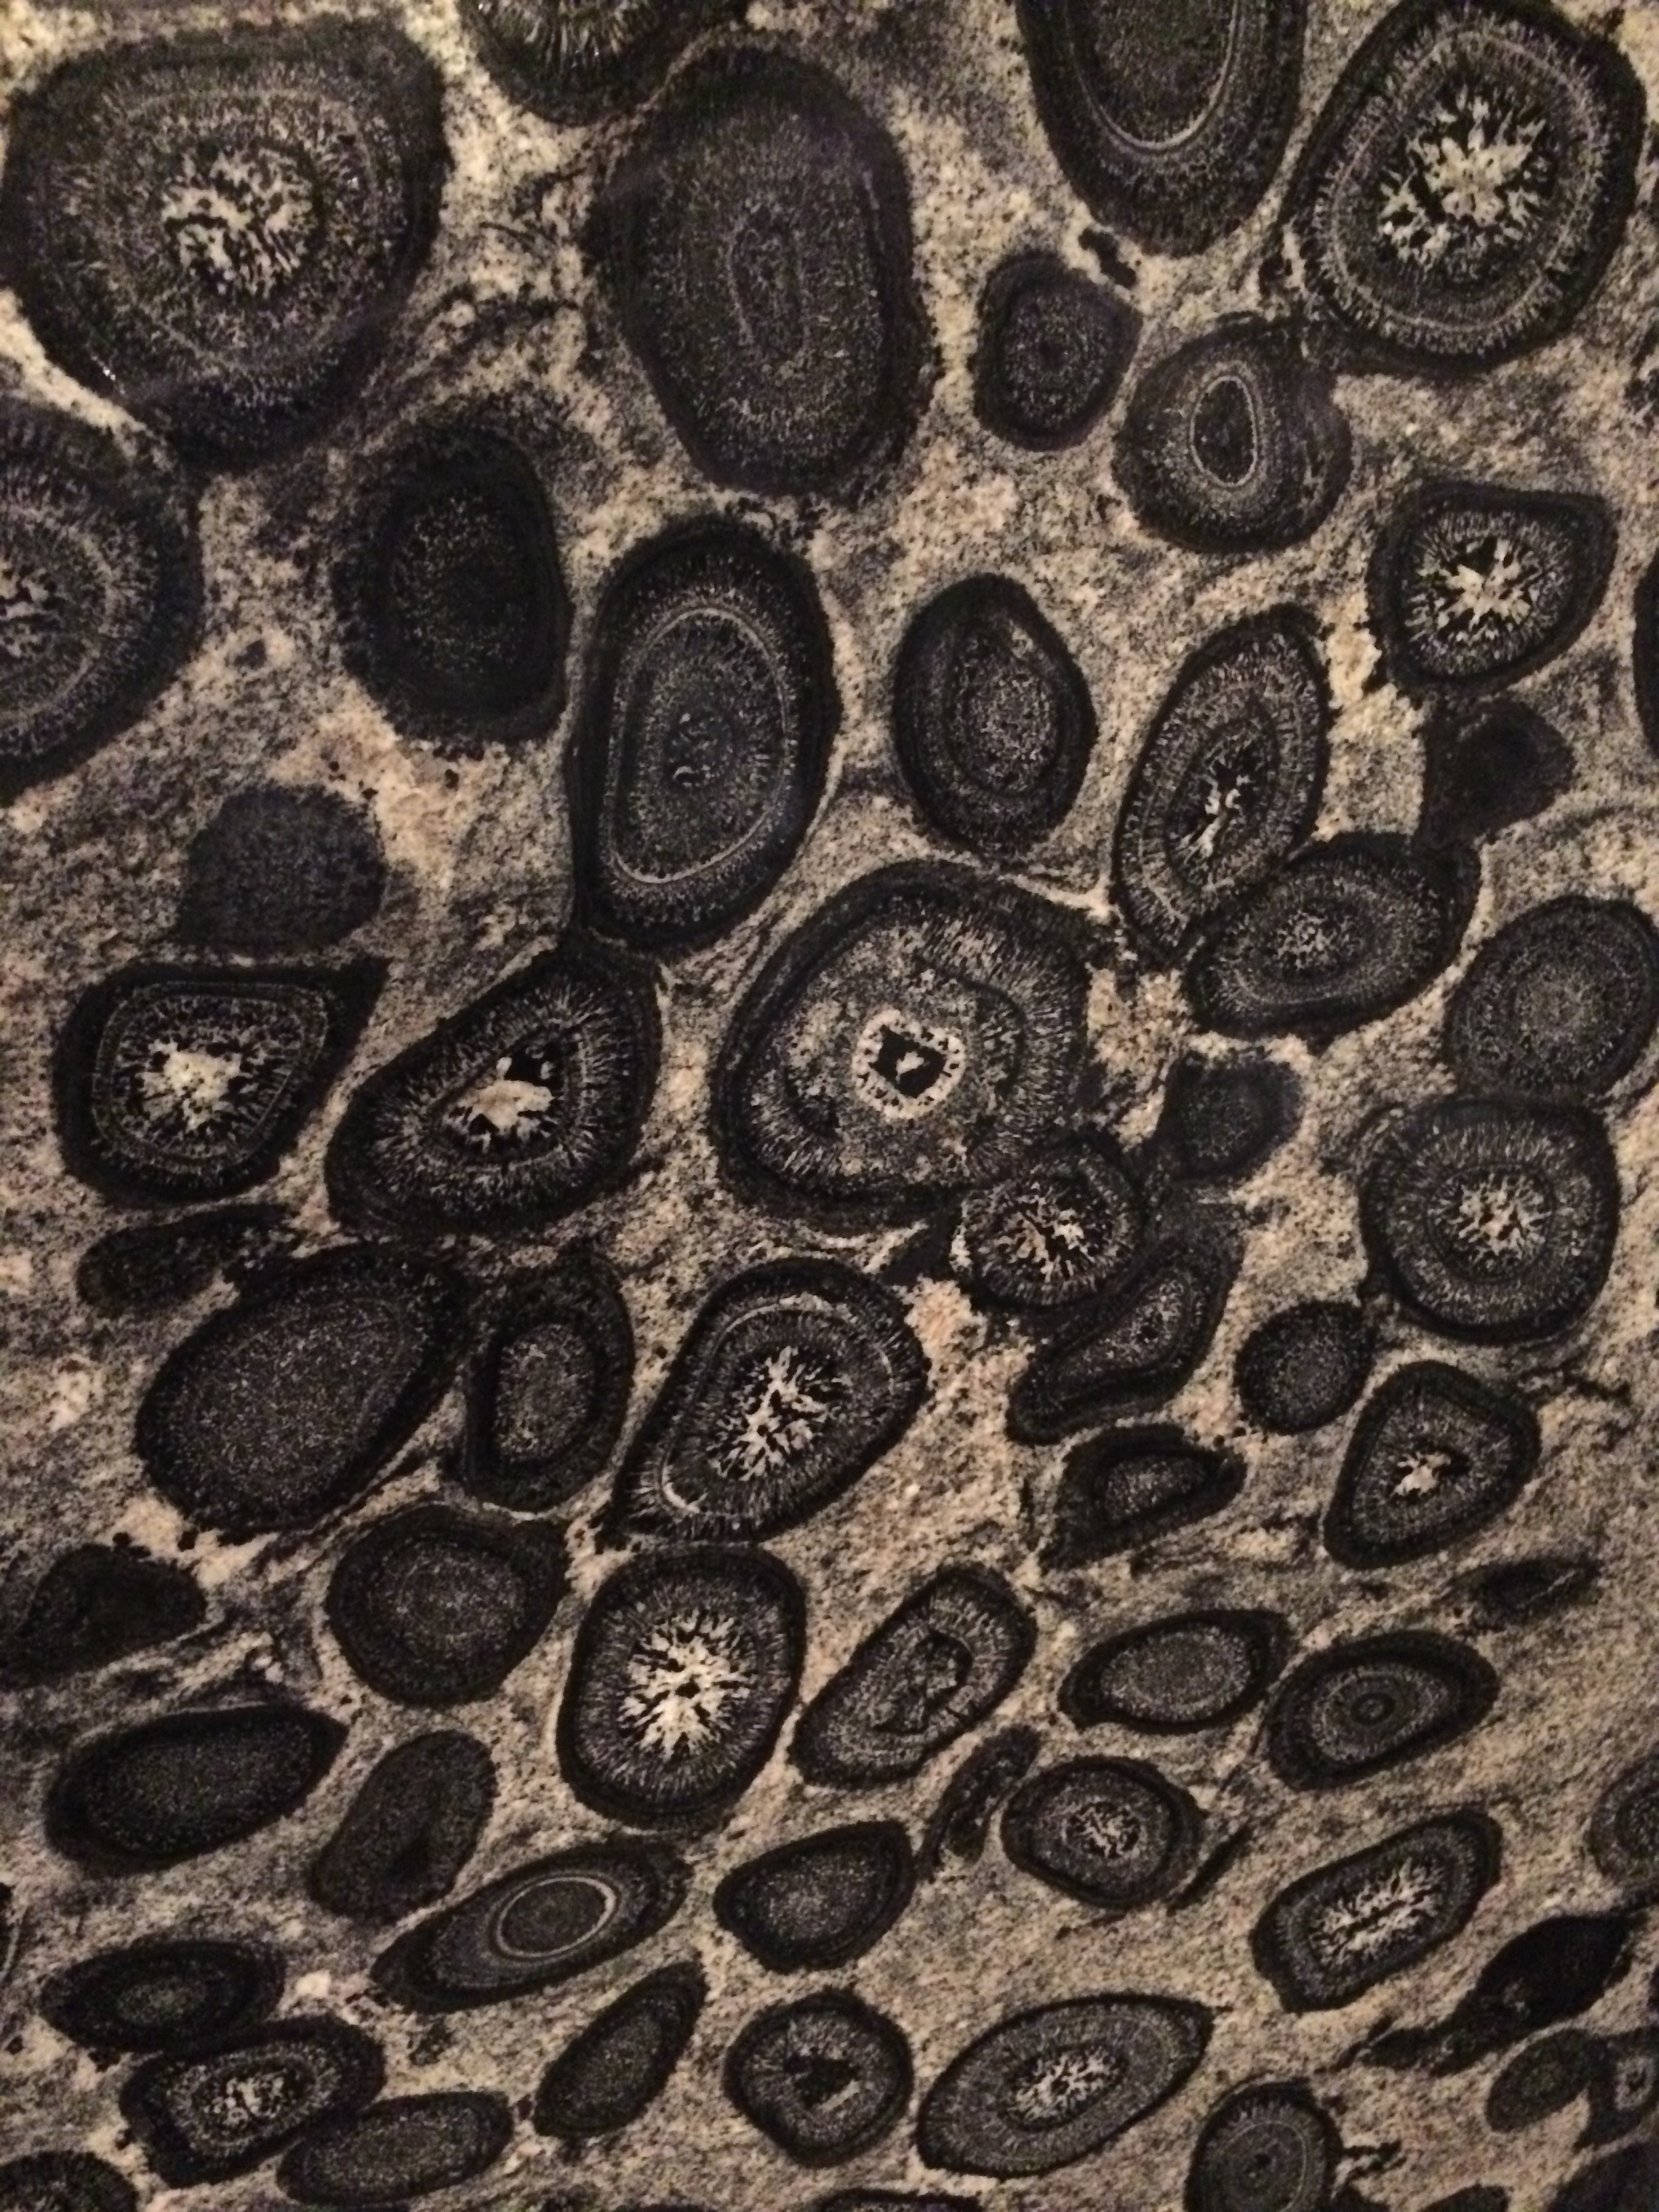
black, pattern, art, circle, flooring, design, texture, ancient history